Thomas Rackett

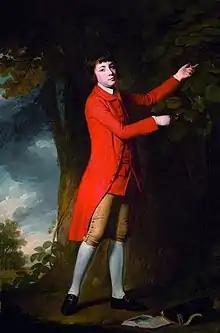
Thomas Rackett, 1768 portrait as a boy by George Romney in a declamatory pose. At the age of 14 he recited to David Garrick the latter's ode for the Shakespearean jubilee and Garrick presented him with a gilt copy of it. Next year (1771) Garrick gave him a folio copy of Shakespeare with a laudatory inscription.

He was son of Thomas Rackett of Wandsworth, Surrey. Theodosius Forrest and Paul Sandby taught Rackett drawing. John Hunter interested him in natural history. He matriculated at University College, Oxford, on 16 November 1773, and graduated B.A. in 1777 and M.A. in 1780.